Alex Karras

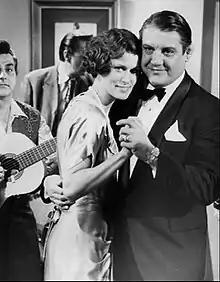
Susan Clark and Karras in "Babe" (1975)

Karras was married twice. In 1958, he married Joan Jurgensen, with whom he had five children. The marriage ended in divorce in 1975. He married actress Susan Clark on March 21, 1980, and they had a daughter together.